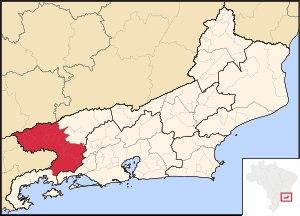
La microrégion de la Vallée du Paraíba Fluminense est une des microrégions de l'État de Rio de Janeiro appartenant à la mésorégion du Sud Fluminense. Elle recouvre une aire de 3.828 km² pour une population de 669.718 habitants et est divisée en 9 municipalités. Elle est traversée par le rio Paraíba do Sul.